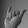
ASL letter: Y